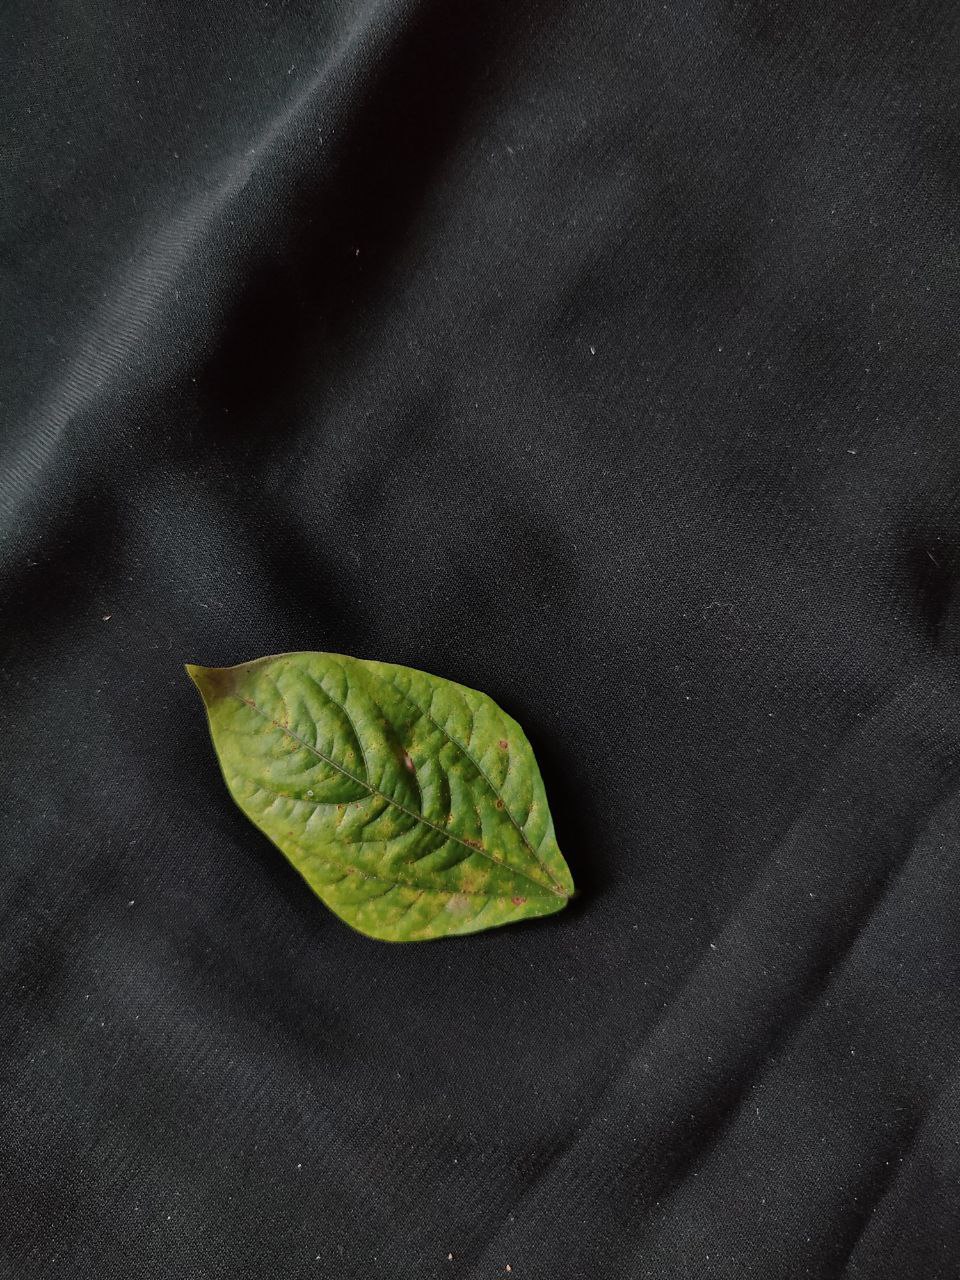
Crop: cowpea
Leaf condition: Septoria leaf spot